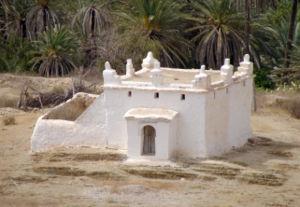
Un marabout est un ascète, qui se réclame le plus souvent de l'islam ou d'un syncrétisme musulman. Considéré comme un saint homme et un sage, le marabout fait l'objet d'un culte populaire. On en retrouve en Afrique du Nord, au Moyen-Orient et sous diverses formes, dans certaines régions d'Afrique subsaharienne.